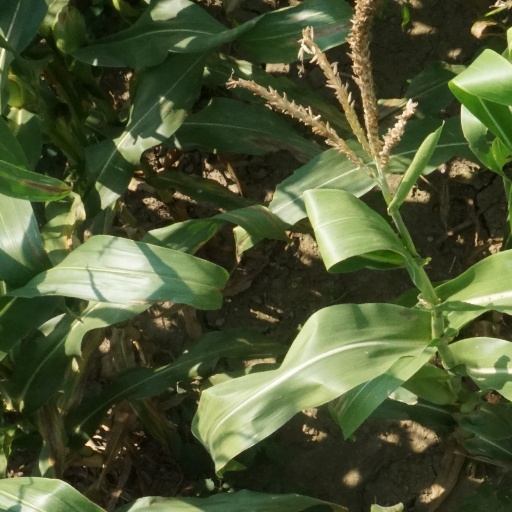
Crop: maize; corn